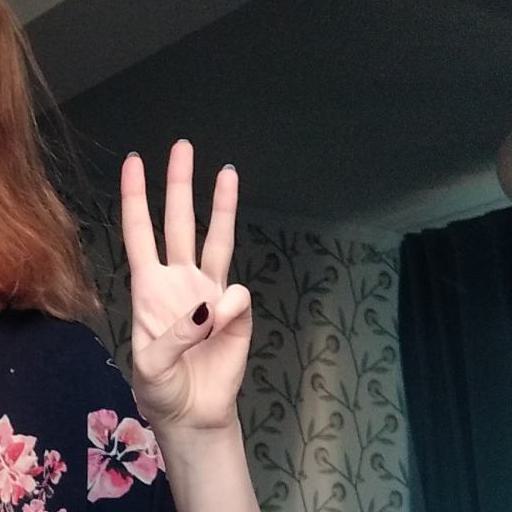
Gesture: three